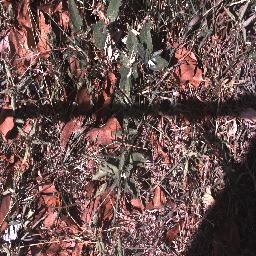
Label: negative